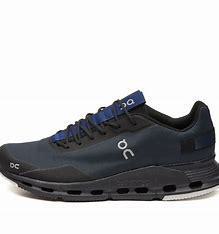
Brand: ON
Model: Cloudnova